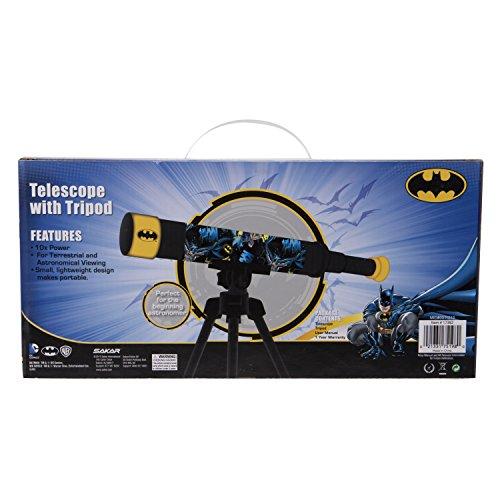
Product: Batman Warner Brothers Telescope with Tripod Kids Telescope For Young Scientists, Encourage Scientific Discovery, Educational Insights, Toys & Games, 2Piece, Black/ Yellow
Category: Toys & Games | Kids' Electronics
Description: Enhanced viewing with 10x magnification power.
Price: $11.78
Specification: ProductDimensions:8.3x2.7x10.7inches|ItemWeight:11.2ounces|ShippingWeight:11.2ounces(Viewshippingratesandpolicies)|Manufacturer:Sakar|ASIN:B005OMBKEE|DomesticShipping:ItemcanbeshippedwithinU.S.|InternationalShipping:ThisitemcanbeshippedtoselectcountriesoutsideoftheU.S.LearnMore|Itemmodelnumber:26082N|Batteries:2AAbatteriesrequired.